Hathaway Brightman House

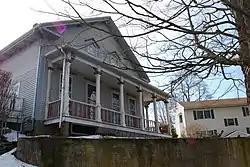
205 Crescent Street

The Hathaway Brightman House is a historic house located at 205 Crescent Street in Fall River, Massachusetts, in the Border City neighborhood.